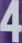
Number: 4